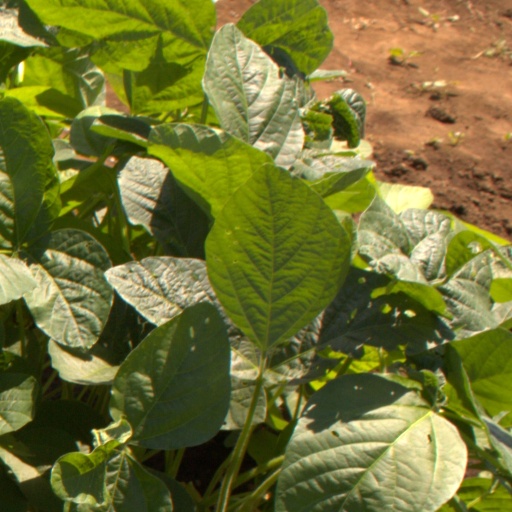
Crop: soybean